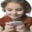
Label: girl